Terence V. Powderly

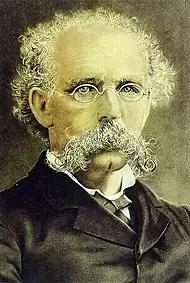
Terence Powderly in later life

President William McKinley appointed Powderly as the Commissioner General of Immigration where he served from July 1, 1897, to June 24, 1902. In this role he established a commission to investigate conditions at Ellis Island, which ultimately led to 11 employees being dismissed. After being removed from the post in 1902 by Theodore Roosevelt, he continued to serve as Special Immigration Inspector, studying the causes of European emigration to the United States, where he recommended that officials inspect potential immigrants prior to their arrival in the US, station officers on immigrant-carrying ships, and take steps to more evenly distribute arriving immigrant populations geographically across the country.